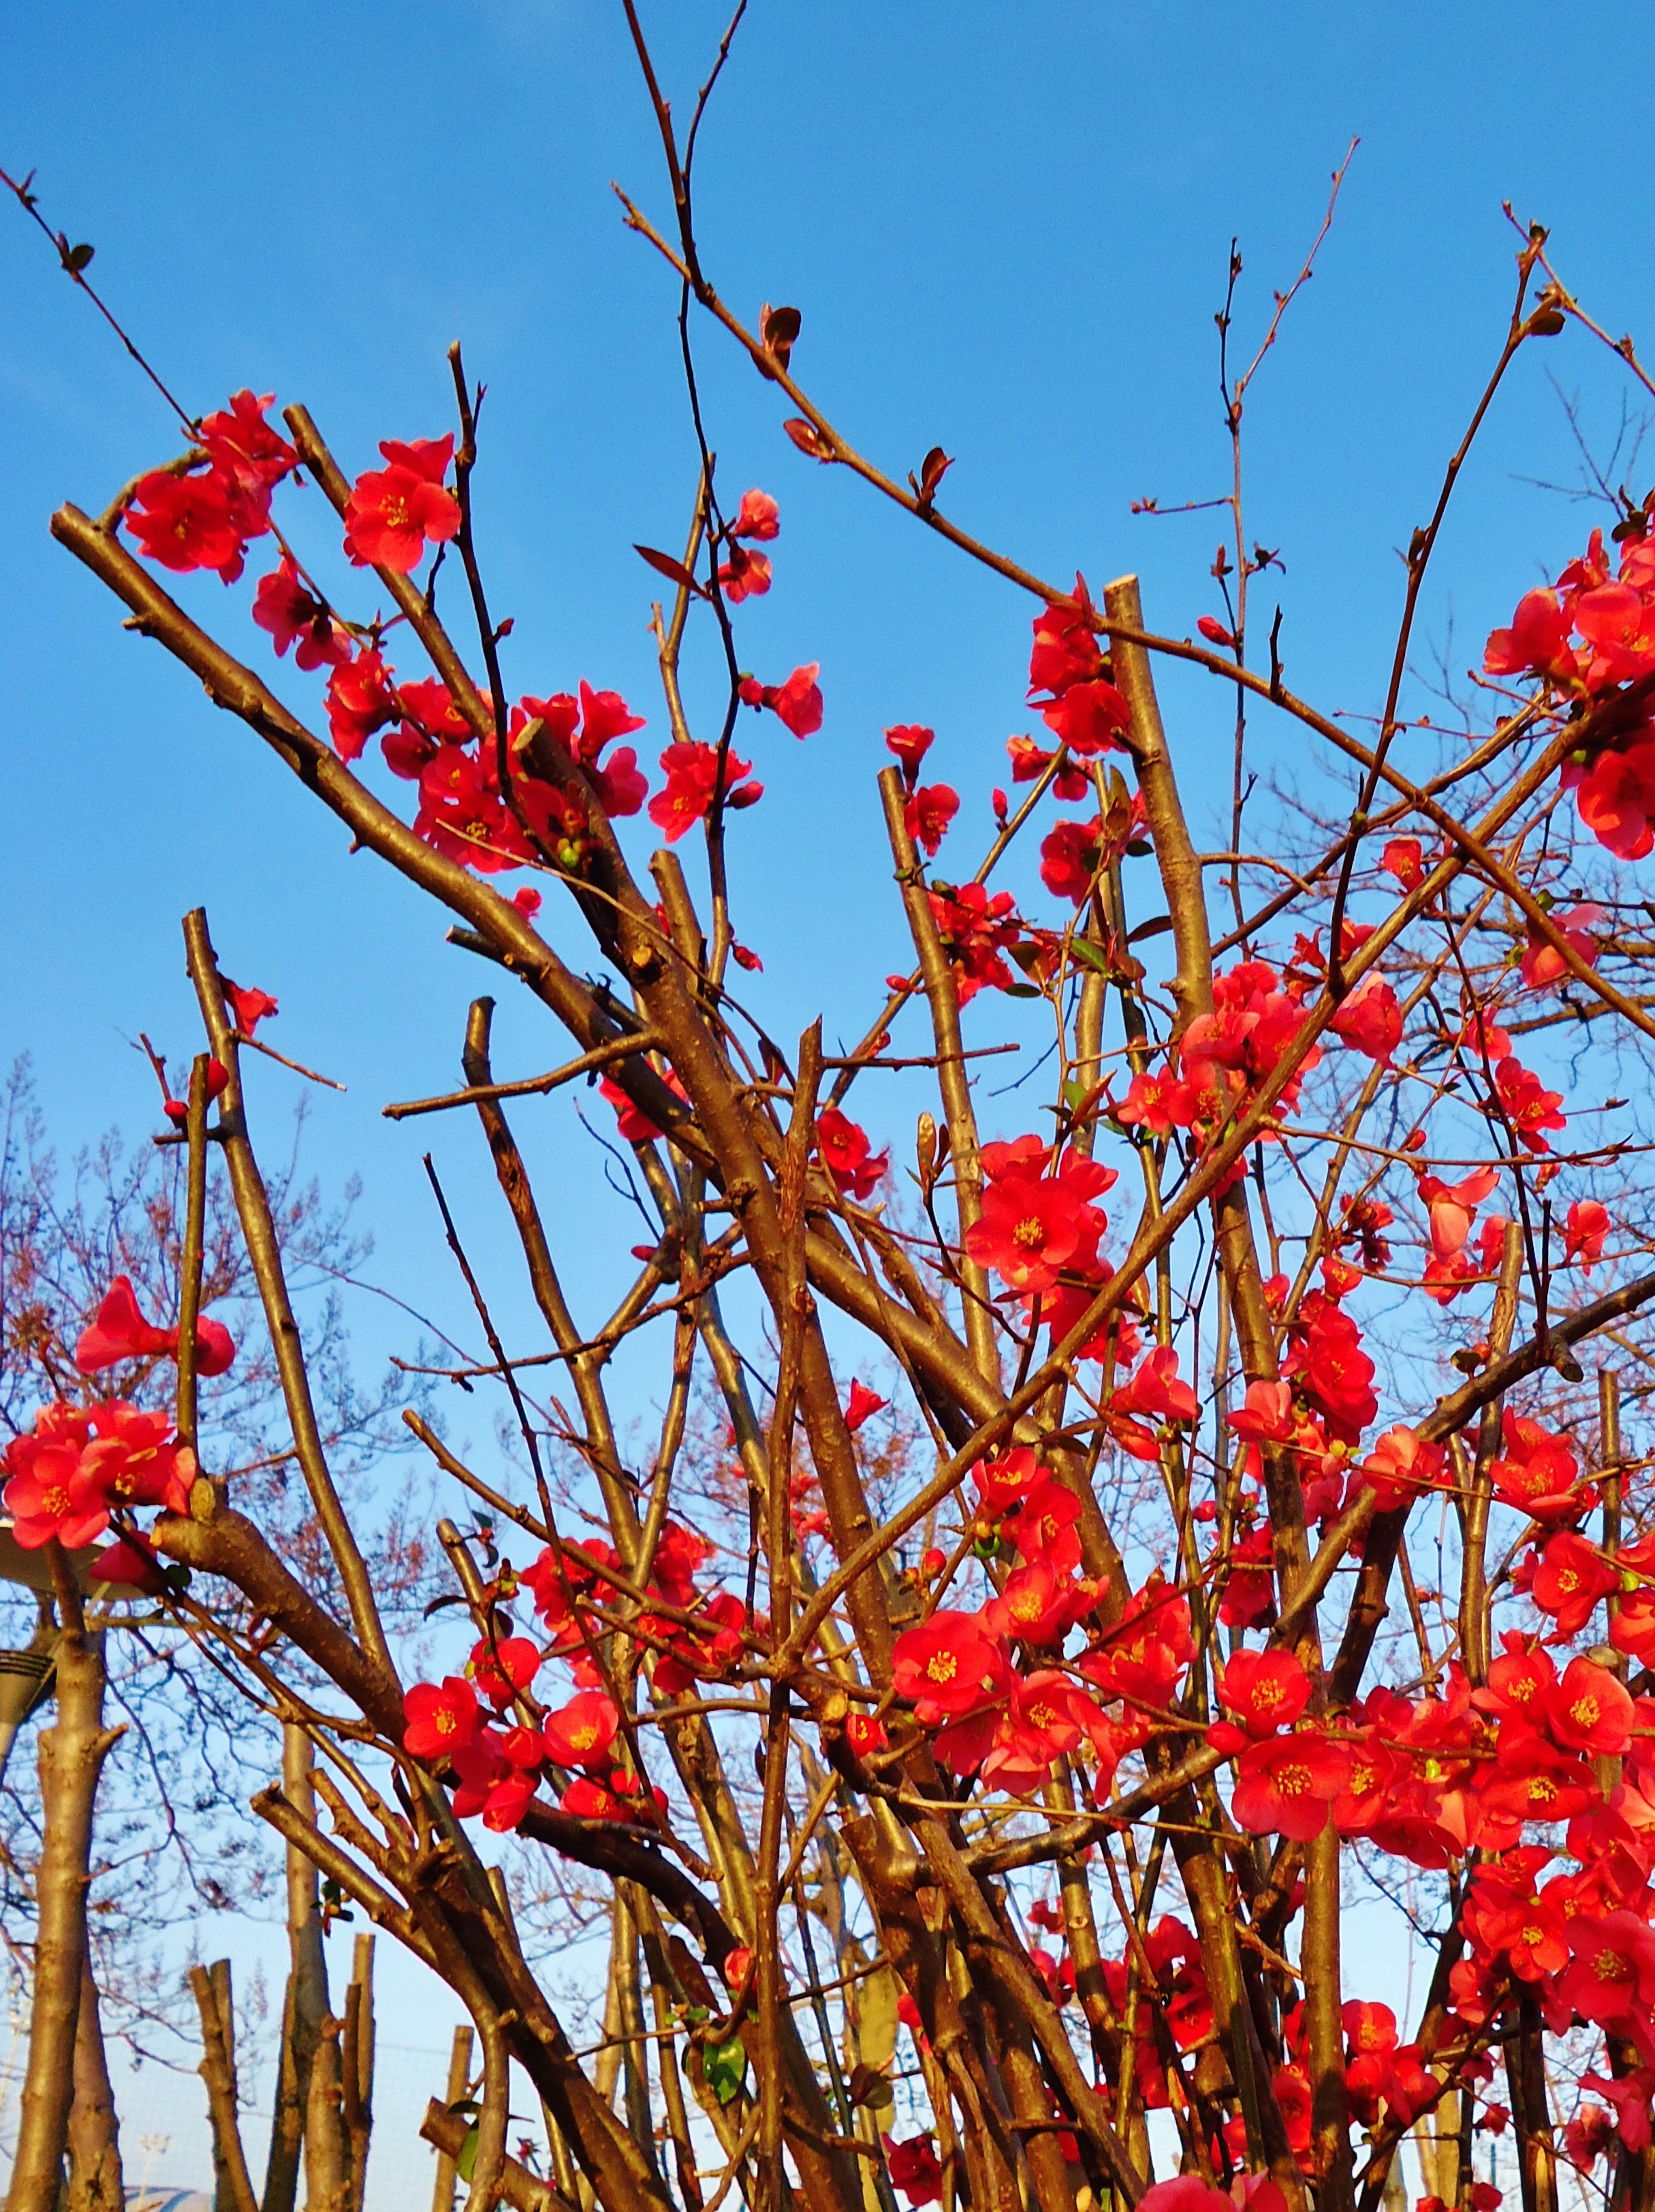
tree, nature, branch, blossom, plant, sky, leaf, flower, france, spring, red, produce, autumn, park, blue, pink, flora, season, flowers, lyon, flowering plant